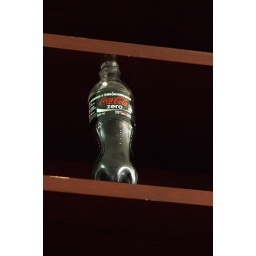
Bottle of Coke Zero sitting on the shelf in office